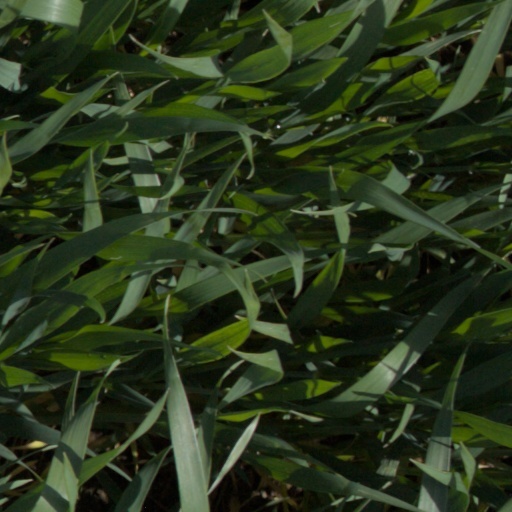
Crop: wheat